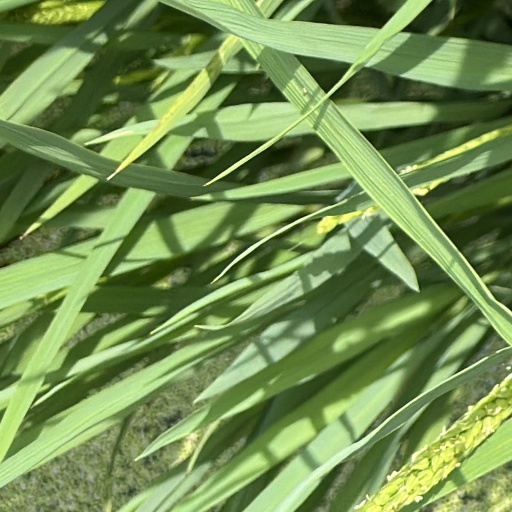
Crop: rice